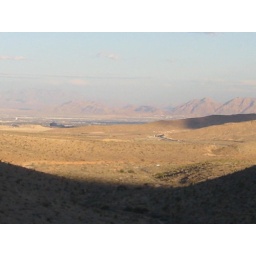
viewing east towards las vegas from atop the calico hills in red rock canyon